Eva Cattermole

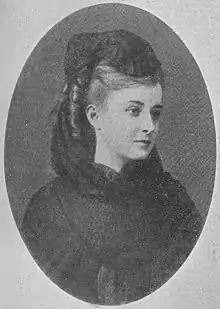
Eva Cattermole

Eva Giovanna Antonietta Cattermole, better known as Evelina or Lina Cattermole (Florence, 26 October 1849 – Rome, 30 November 1896), was an Italian writer and poet. She also wrote novellas and other works in prose. The majority of her works are signed with the pseudonym Contessa Lara.